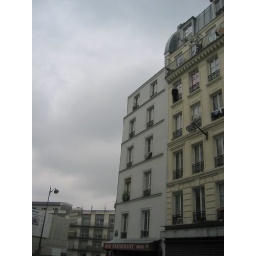
Flat is the topmost windows in the white building